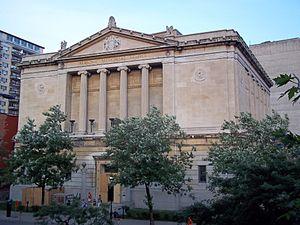
Temple maçonnique de Montréal, 1850 rue Sherbrooke ouest
Cet article recense les lieux patrimoniaux de Montréal inscrit au répertoire des lieux patrimoniaux du Canada, qu'ils soient de niveau provincial, fédéral ou municipal.
Voici la liste des lieux historiques nationaux du Canada situé dans l'agglomération de Montréal. En mars 2011, on compte 57 lieux historiques nationaux à Montréal, dont cinq sont administrés par Parcs Canada.